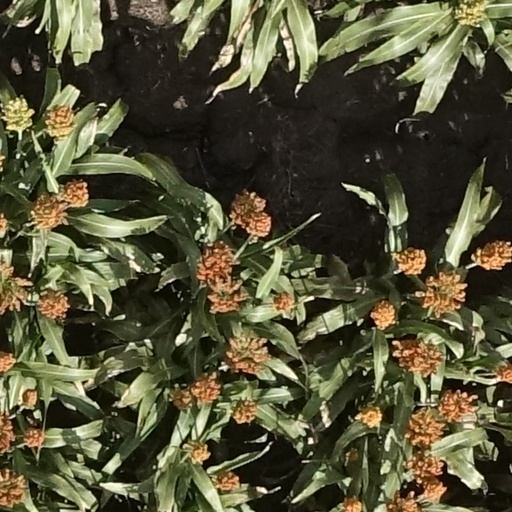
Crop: sorghum